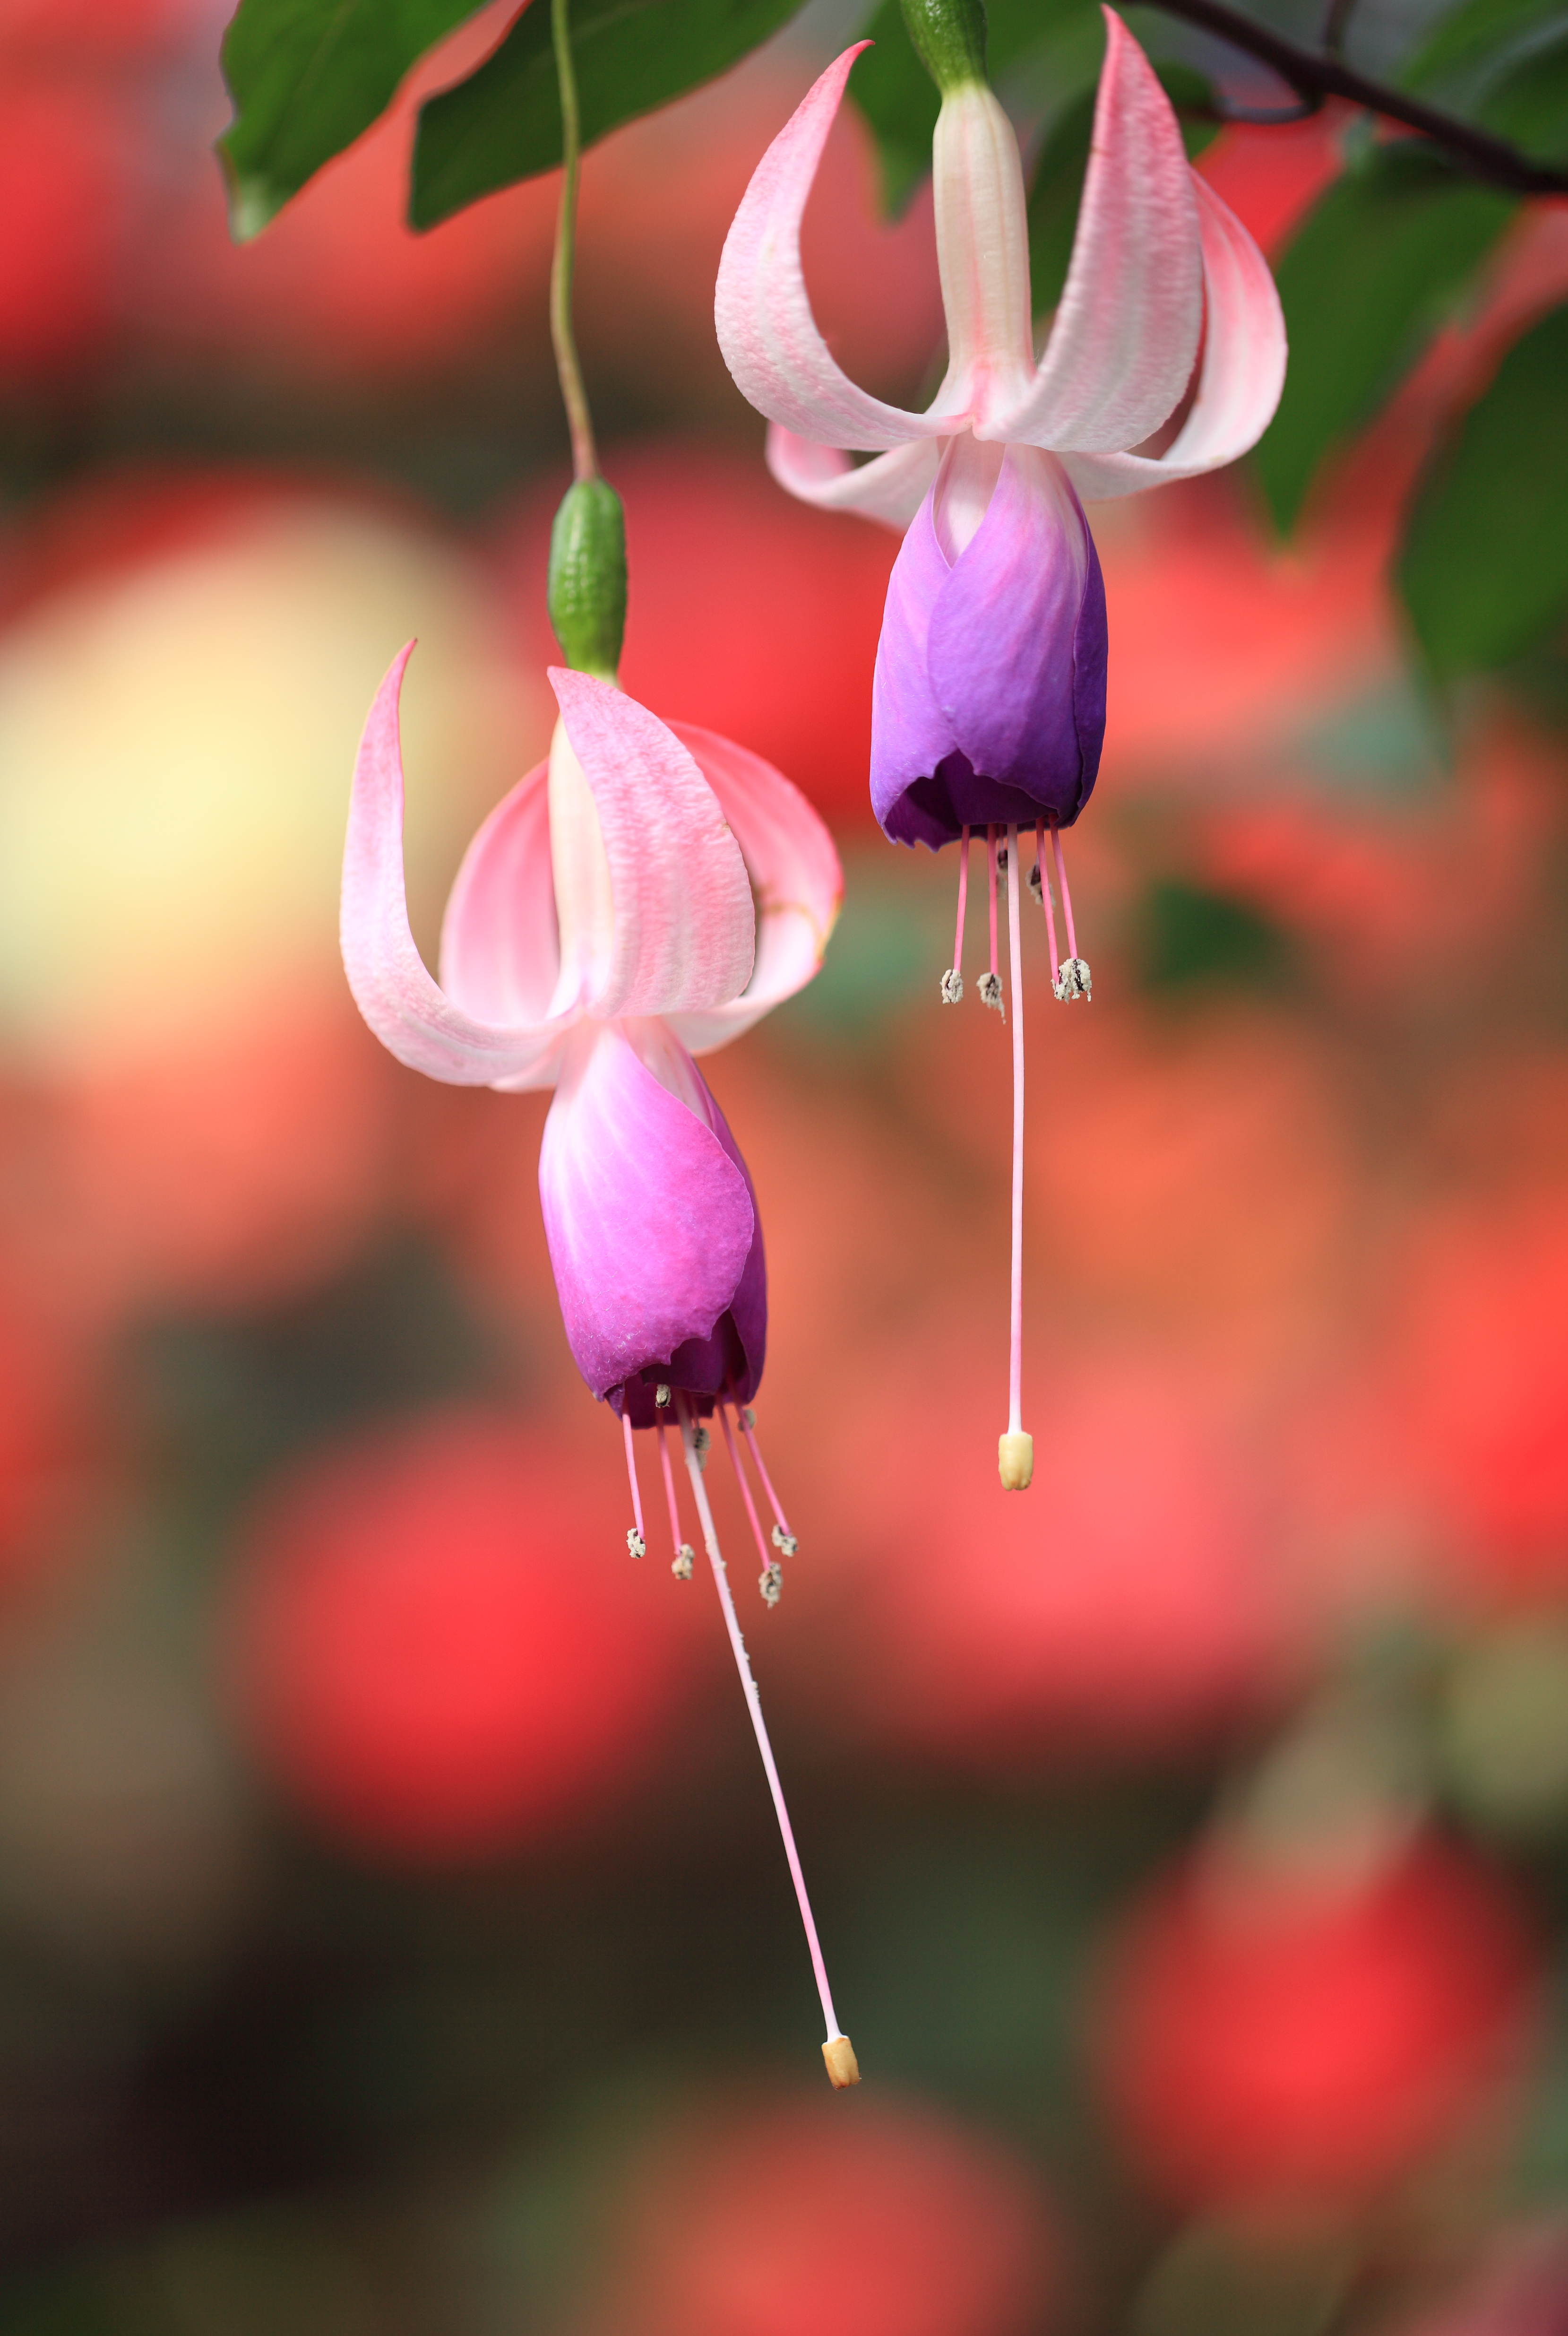
blossom, plant, leaf, flower, petal, high, botany, pink, flora, fuchsia, 5d, hires, markii, hi, res, resolution, macro photography, flowering plant, land plant